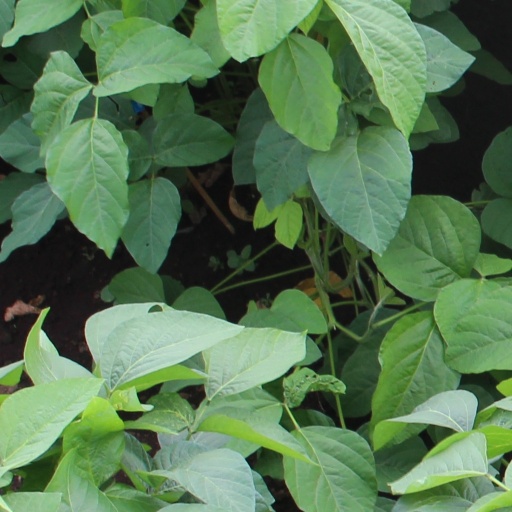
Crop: soybean